Stolperstein

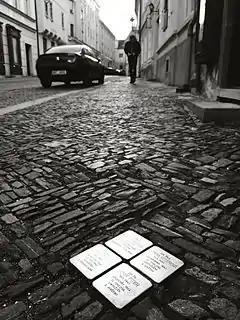
for the Feder family in Kolín, Czech Republic

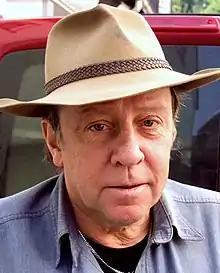
Gunter Demnig in 2007

A (plural ) is a concrete cube bearing a brass plate inscribed with the name and life dates of victims of Nazi extermination or persecution. Literally, it means 'stumbling stone' and metaphorically 'stumbling block'.